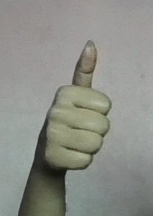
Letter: aleff